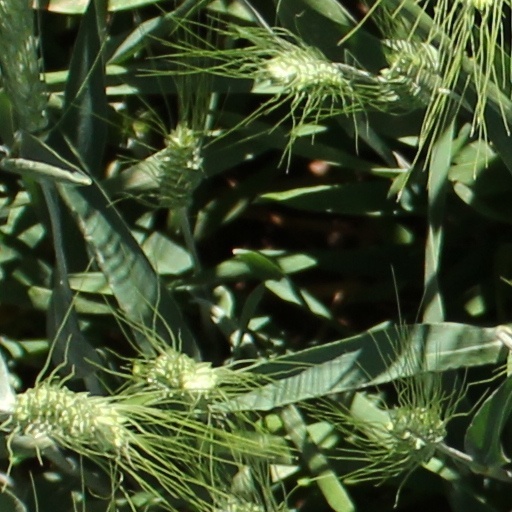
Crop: wheat